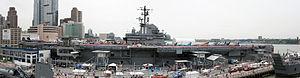
L'Intrepid Sea-Air-Space Museum est un musée de la ville de New York aux États-Unis consacré à l'histoire maritime, aérospatiale et militaire qui expose plusieurs bateaux-musées. Le musée présente notamment le porte-avions USS Intrepid en activité durant la Seconde Guerre mondiale, le sous-marin USS Growler, un exemplaire de l'avion supersonique civil Concorde et l'avion de reconnaissance militaire supersonique Lockheed A-12 Oxcart. Le musée a fait l'acquisition en 2011 de la navette spatiale américaine Enterprise. Le musée, fondé en 1982 pour préserver le porte-avions Intrepid qui devait être démantelé, est situé au niveau de la 46ᵉ rue du quartier West Side dans l'île de Manhattan.
L’USS Intrepid (CV-11) est un porte-avions de classe Essex de l’United States Navy. Il fut mis en service le 16 août 1943 et il est le quatrième navire de l’US Navy à porter ce nom. Il participa à la Seconde Guerre mondiale dans le théâtre du Pacifique, ainsi qu'à la guerre du Viêt Nam. En outre, il fut navire récupérateur pour les missions spatiales des programmes Mercury et Gemini de la NASA.